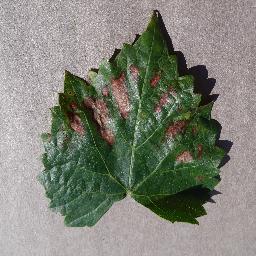
Label: Grape___Esca_(Black_Measles)